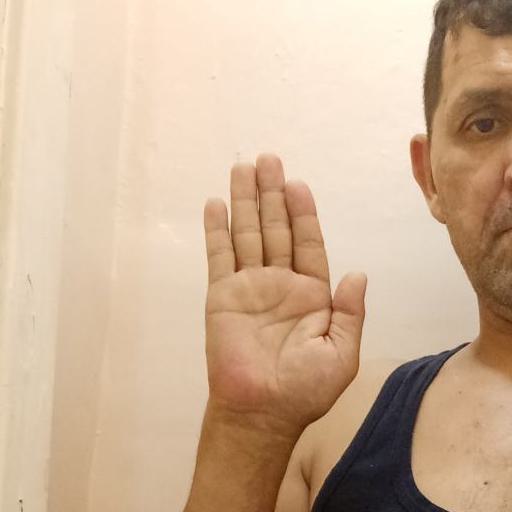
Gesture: stop